Woodblock printing

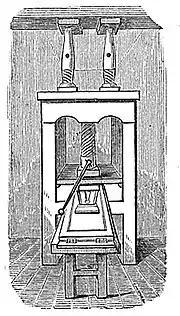
Western woodcut press, 1872

Following the maturation of woodblock printing, official, commercial, and private publishing businesses emerged while the size and number of collections grew exponentially. The Song dynasty alone accounts for some 700 known private collections, more than triple the number of all the preceding centuries combined. Private libraries of 10–20,000 "juan" became commonplace while six individuals owned collections of over 30,000 "juan". The earliest extant private Song library catalogue lists 1,937 titles in 24,501 "juan". Zhou Mi's collection numbered 42,000 "juan", Chen Zhensun's collection lists 3,096 titles in 51,180 "juan", and Ye Mengde (1077–1148) as well as one other individual owned libraries of 6,000 titles in 100,000 "juan". The majority of which were secular in nature. Texts contained material such as medicinal instruction or came in the form of a "leishu" (類書), a type of encyclopaedic reference book used to help examination candidates.